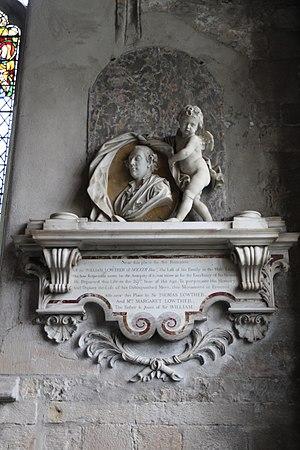
Sir William Lowther, 3ᵉ baronnet était un propriétaire foncier britannique, de Marske Hall, Yorkshire et Holker Hall.